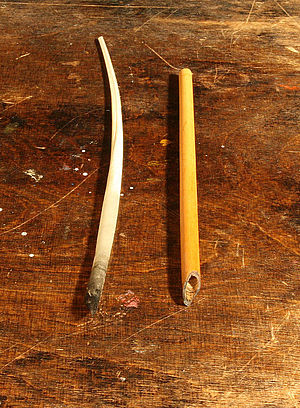
Pen / Pennetyper
En fjerpen med afskårne stråler og en pen lavet af tagrør.
En fjerpen med afskårne stråler og en pen lavet af tagrør
En pen er et skrive- og tegneredskab, der påfører små mængder af blæk eller tusch på papir eller lignende. Ordet pen kommer af det latinske ord penna, der betegner en fjer. Penne kan nemlig laves af visse fugles svingfjer, men andre materialer som metal har også fundet anvendelse.